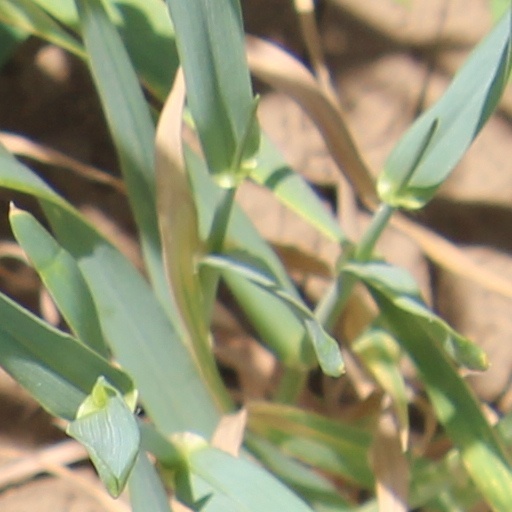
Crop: wheat